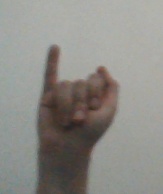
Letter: meem